William Herschel Telescope

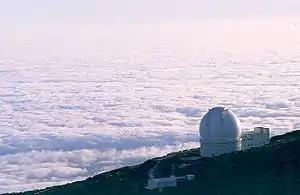
Aerial view of white domed building on side of mountain with floor of white clouds extending to the horizon below and behind the mountain.

The telescope is housed in an onion-shaped steel dome with an internal diameter of , manufactured by Brittain Steel. The telescope mount is located on a cylindrical concrete pier so that the centre of rotation is above ground level, which lifts the telescope above ground-layer air turbulence for better seeing. A conventional up-down 6m-wide shutter with wind-blind, several large vents with extractor fans for thermal control, and a capacity crane (used for moving the primary mirror e.g. for aluminising) are all incorporated. The size and shape of the shutter allow observations down to 12° above the horizon, which corresponds to an airmass of 4.8. The total moving mass of the dome is , which is mounted on top of a three-storey cylindrical building. The dome was designed to minimise wind stresses and can support up to its own weight again in ice during inclement weather. The dome and telescope rest on separate sets of foundations (driven down into the volcanic basalt), to prevent vibrations caused by dome rotation or wind stresses on the building affecting the telescope pointing.